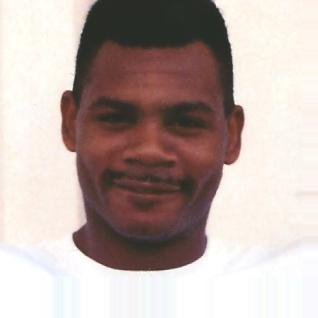
Age: 21